Gunpowder Plot

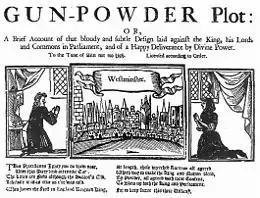
A late 17th- or early 18th-century report of the plot

The Gunpowder Plot of 1605, in earlier centuries often called the Gunpowder Treason Plot or the Jesuit Treason, was an unsuccessful attempted regicide against King James VI of Scotland and I of England by a group of English Roman Catholics, led by Robert Catesby, who considered their actions attempted tyrannicide and who sought regime change in England after decades of religious persecution.